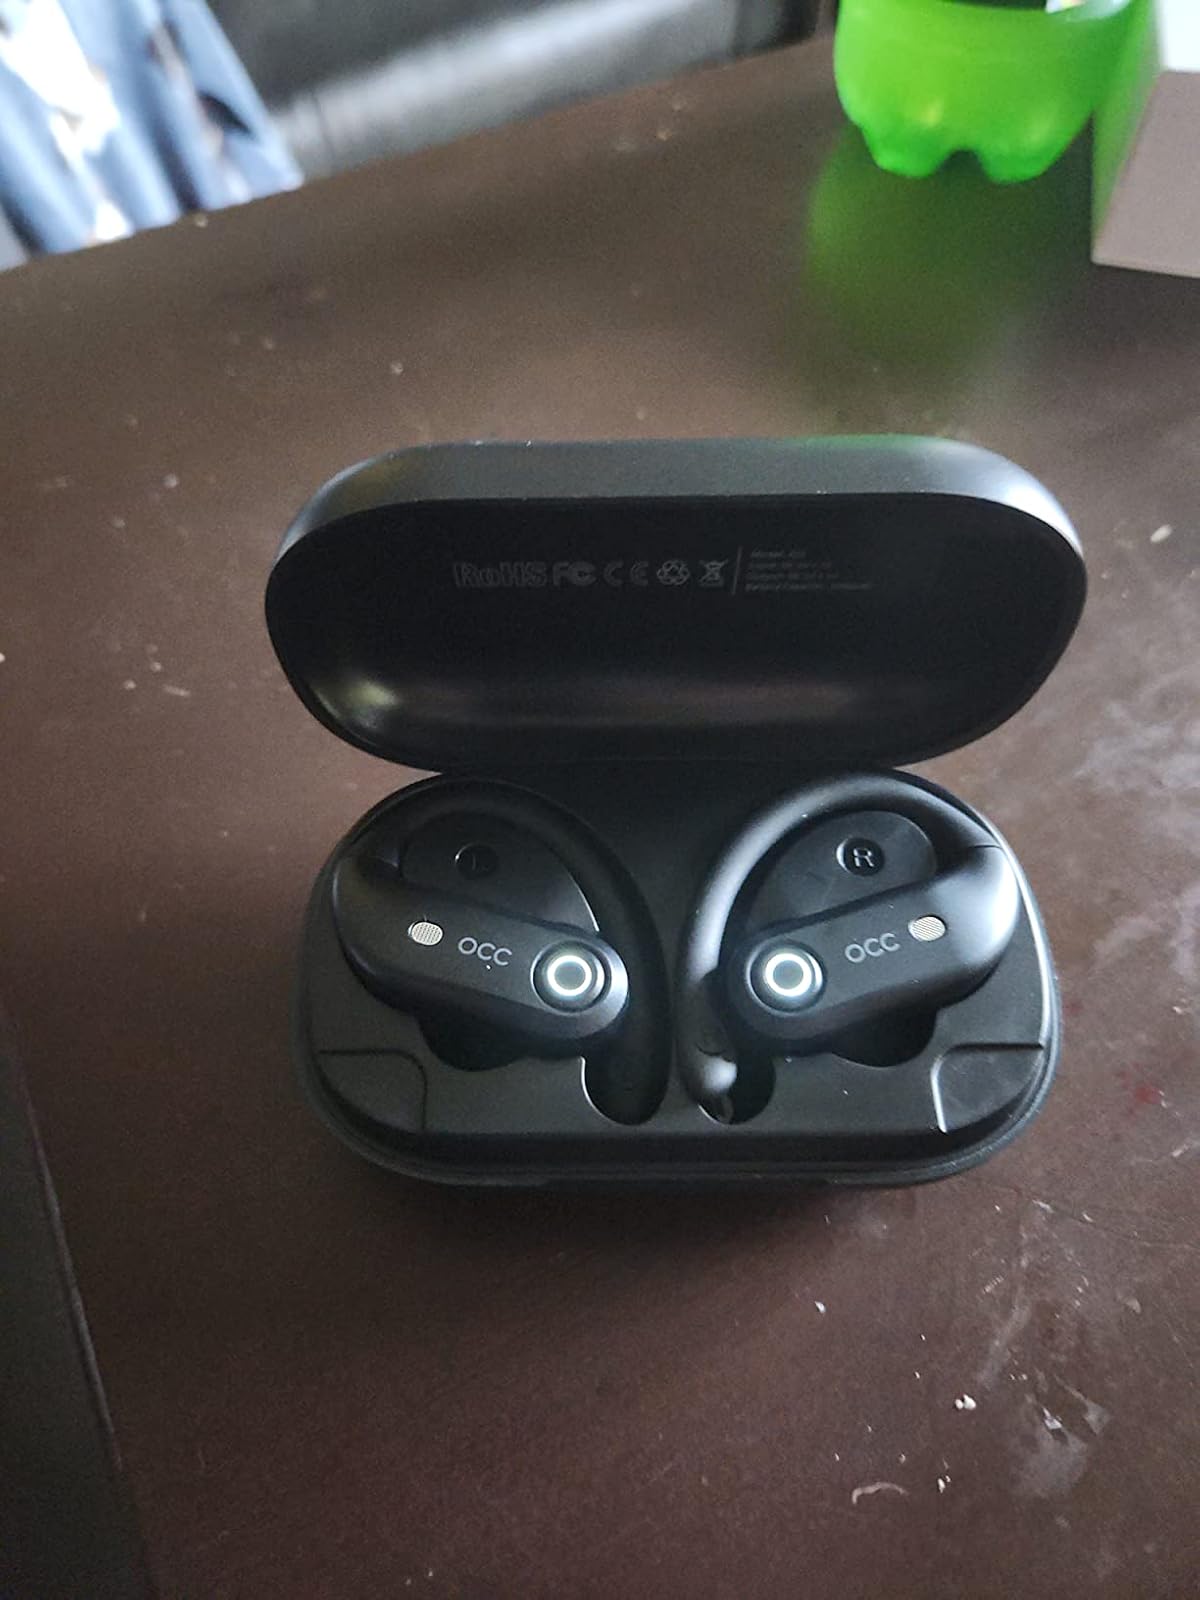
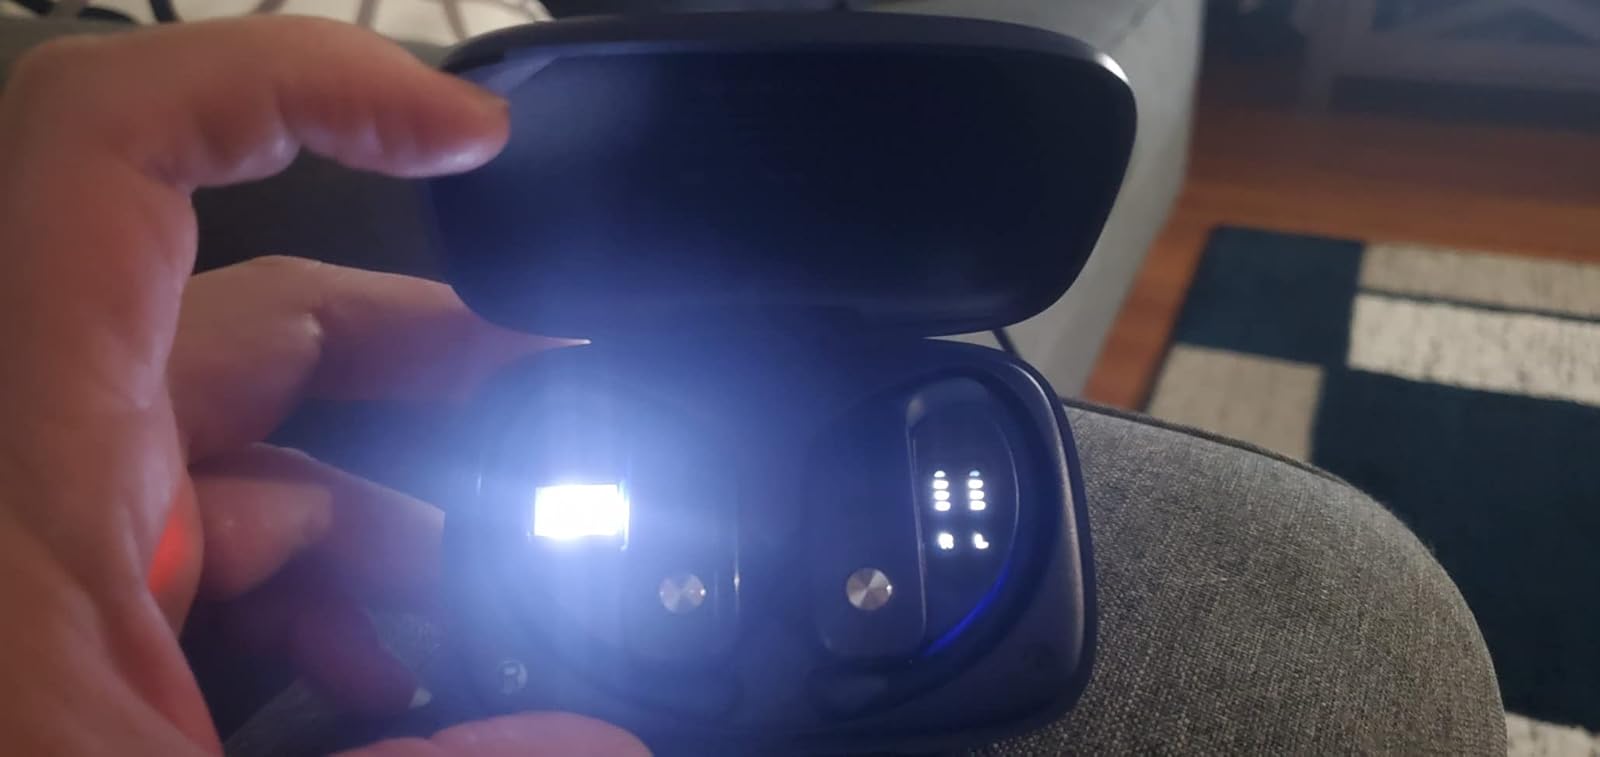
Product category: earbuds
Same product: no